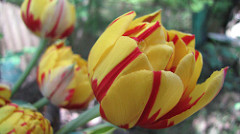
Flower: tulip